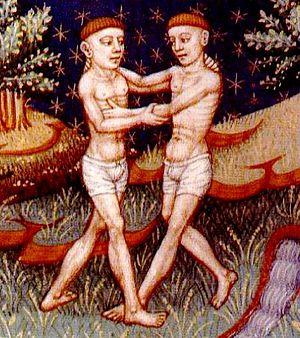
Le signe astrologique des Gémeaux, de symbole ♊︎, est lié aux personnes nées entre le 21 mai et le 21 juin en astrologie tropicale. Il correspond pour celle-ci à un angle compris entre 60 et 90 degrés comptés sur l'écliptique à partir du point vernal. Il est associé à la constellation du même nom en astrologie sidérale.